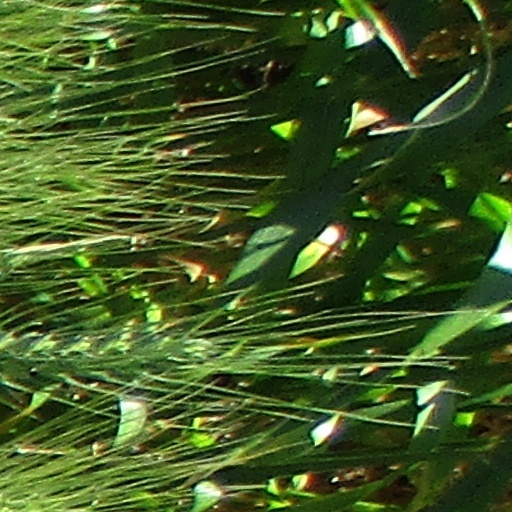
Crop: wheat